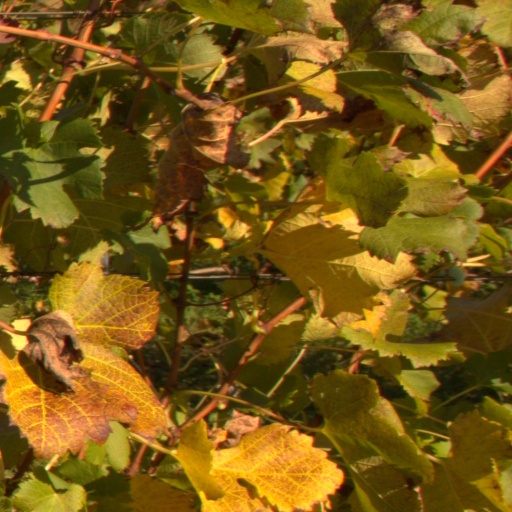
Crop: grape